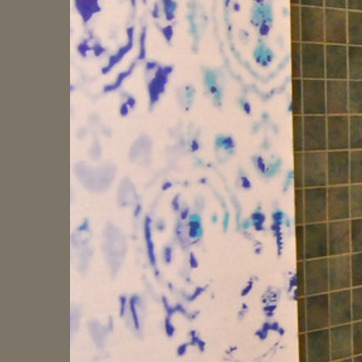
Material: wallpaper